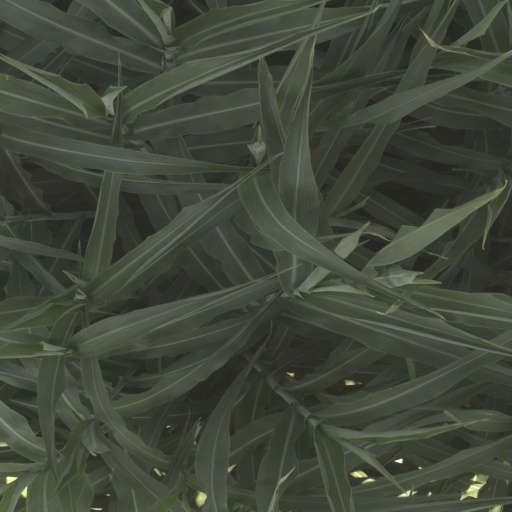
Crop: sorghum